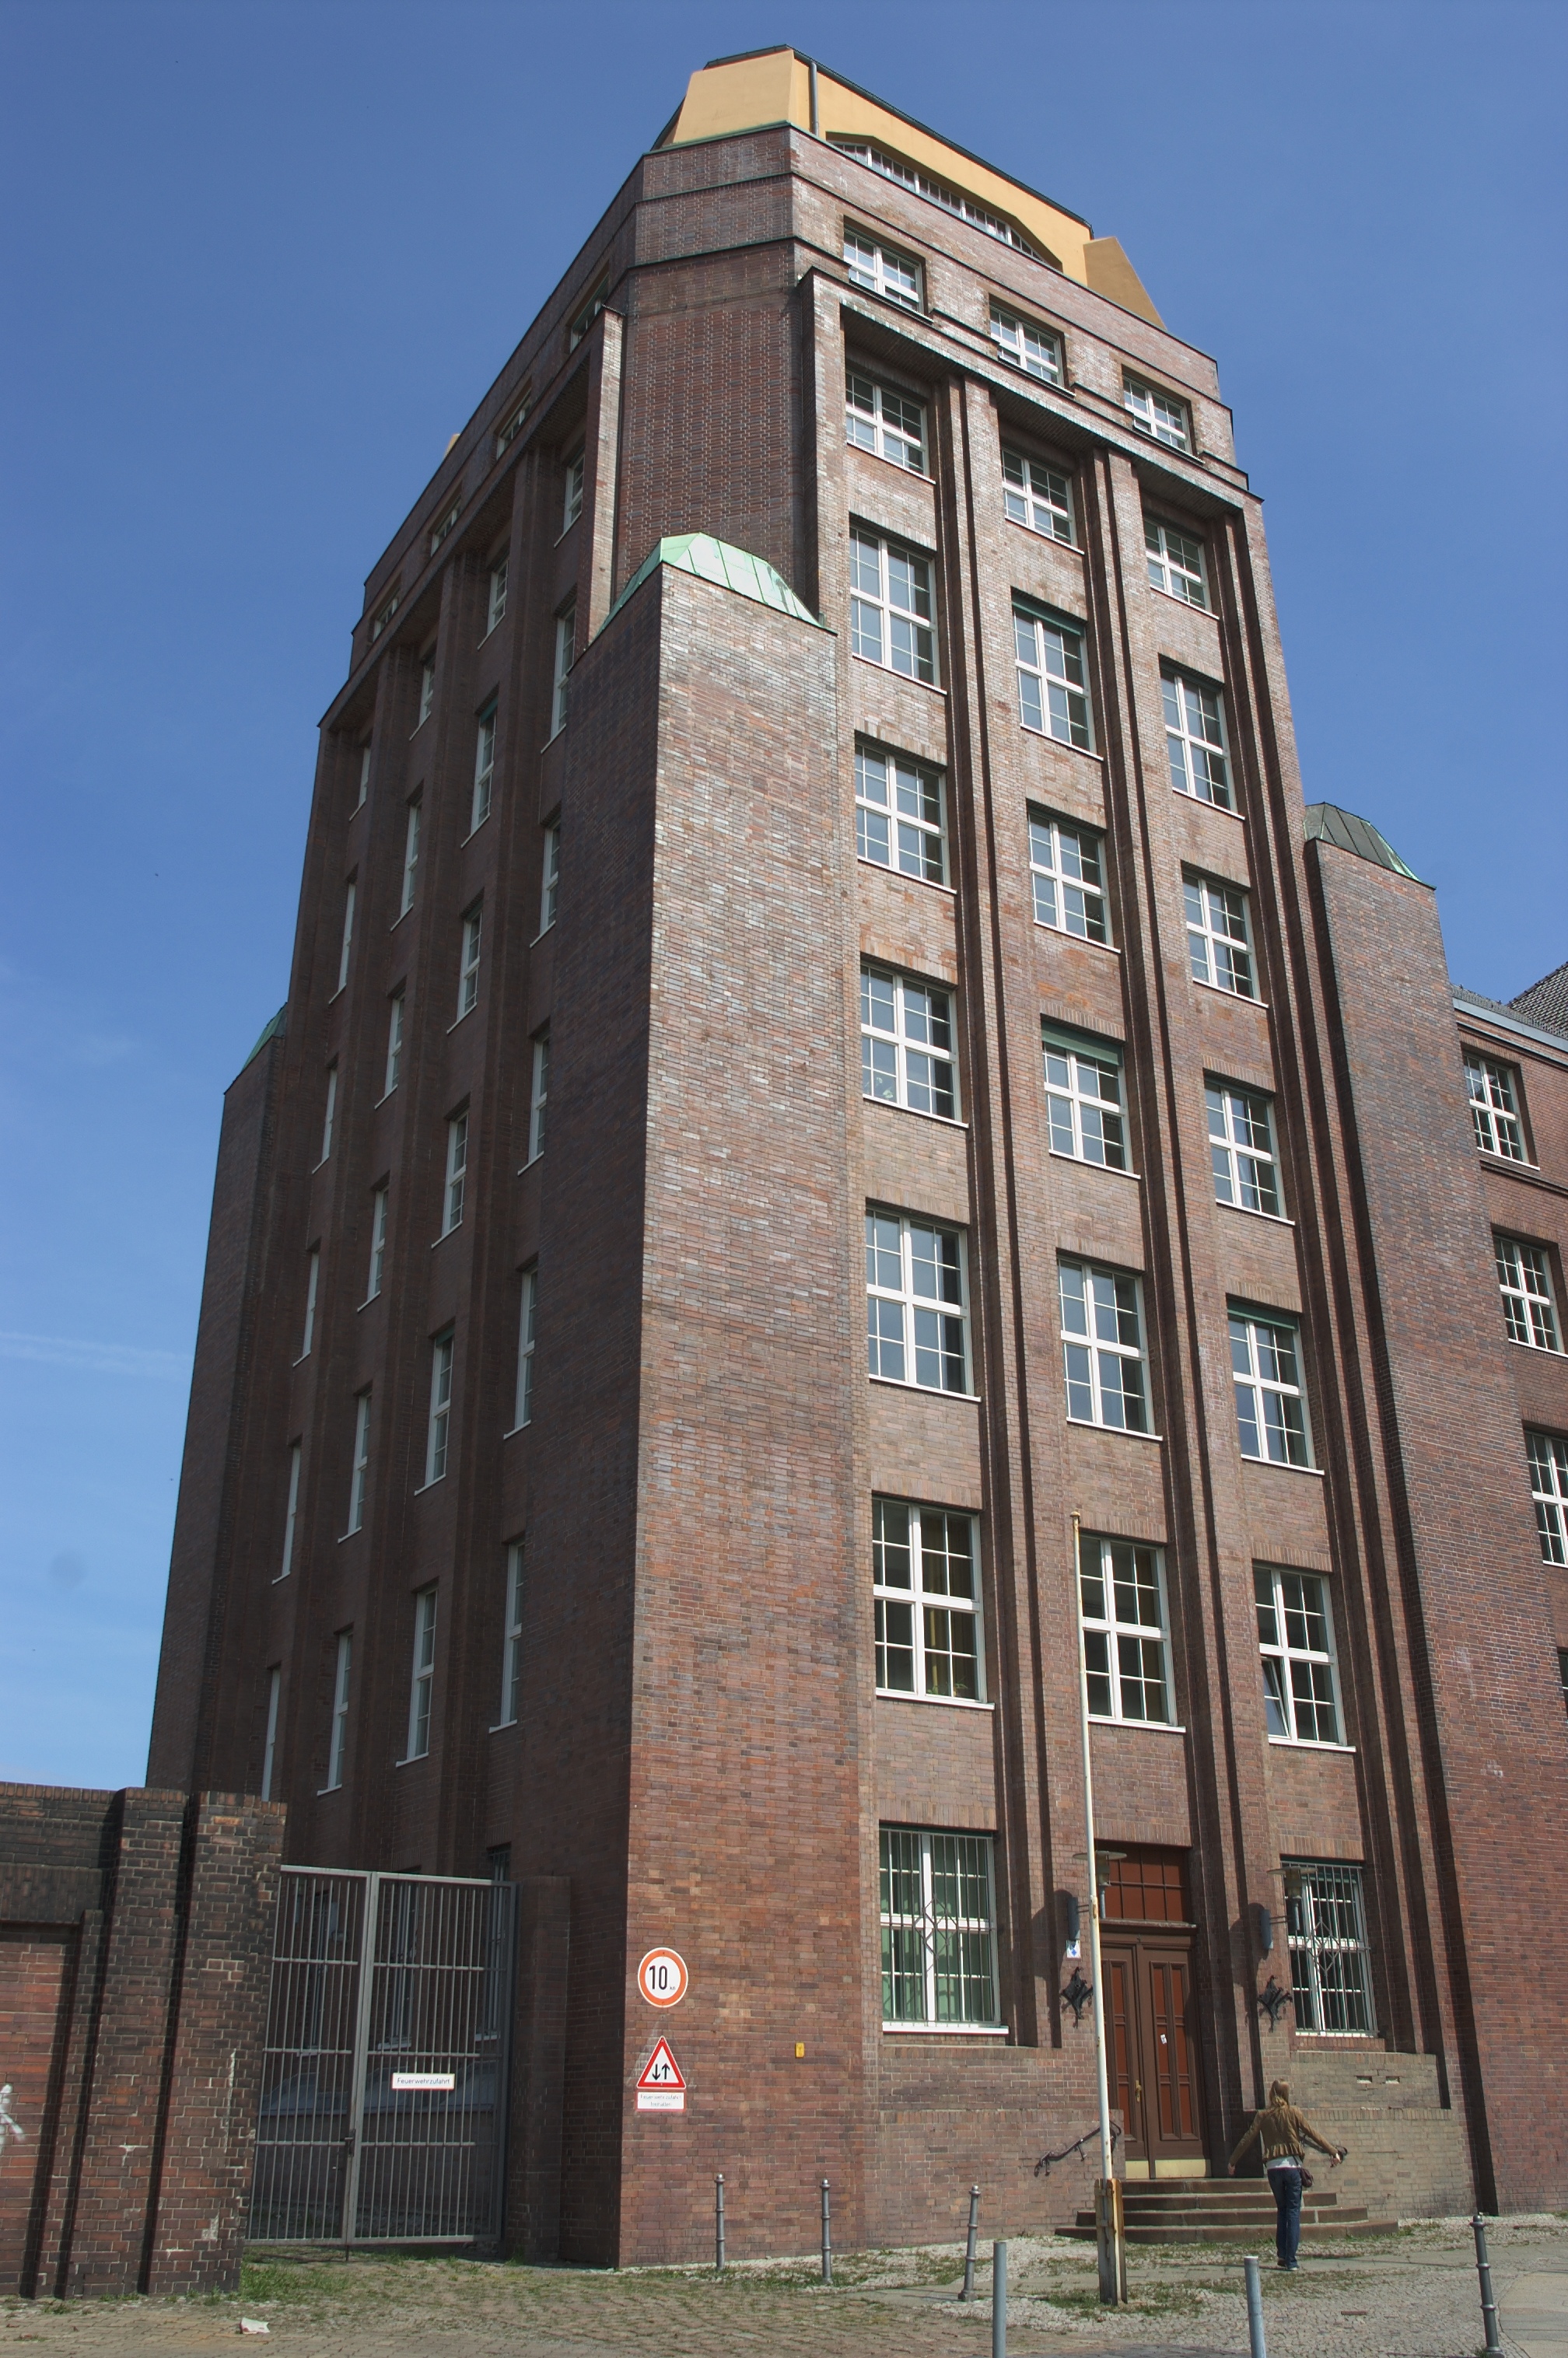
architecture, building, city, skyscraper, downtown, tower, landmark, facade, property, apartment, tower block, 2013, rawtherapee, germany, deutschland, berlin, pentax, 20mm, lenstagged, steffenzahn, k100d, justpentax, iamflickr, cosina, voigtlander, cosinavoigtlnder, skopar, colorskopar, cv20, colorskopar20mmf35slii, 20mmf35slii, voigtlander20mm, cv2035, skopar20mmf35, voigtlnder20mmf35, condominium, neighbourhood, urban area, residential area, brutalist architecture